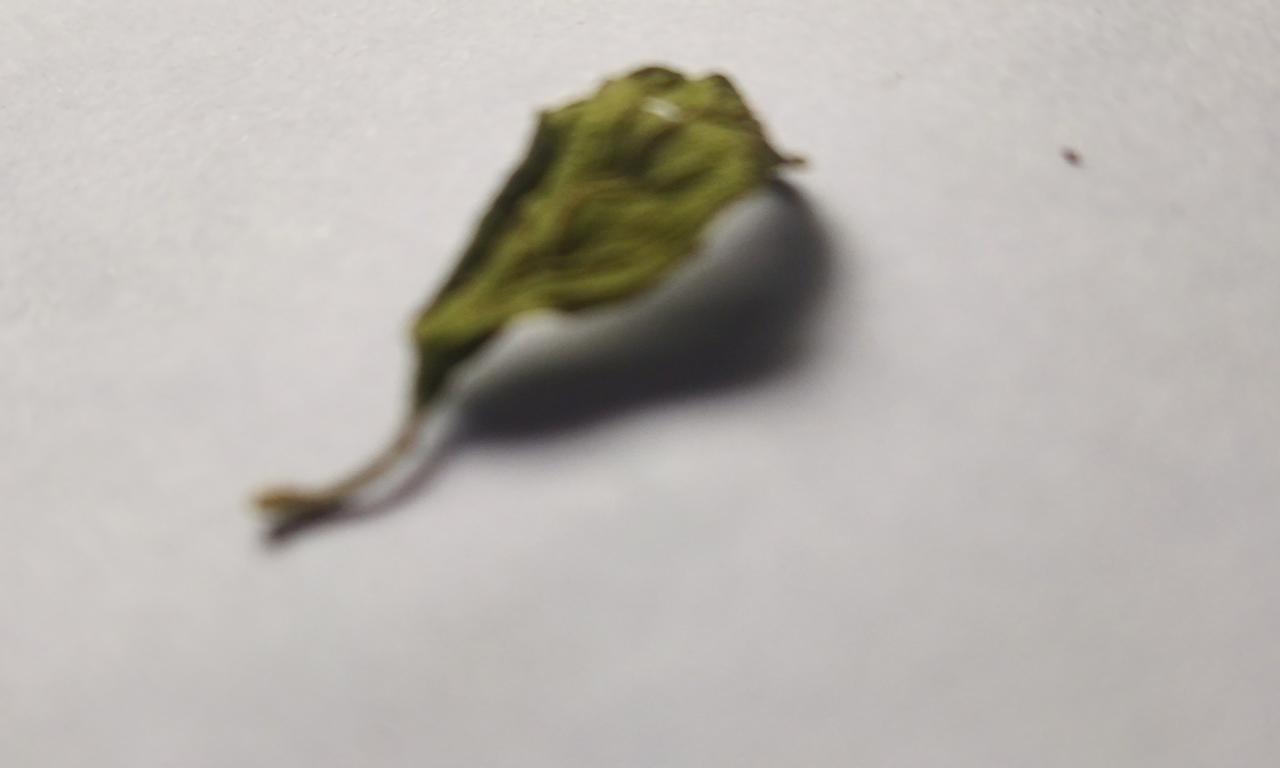
Label: Dried